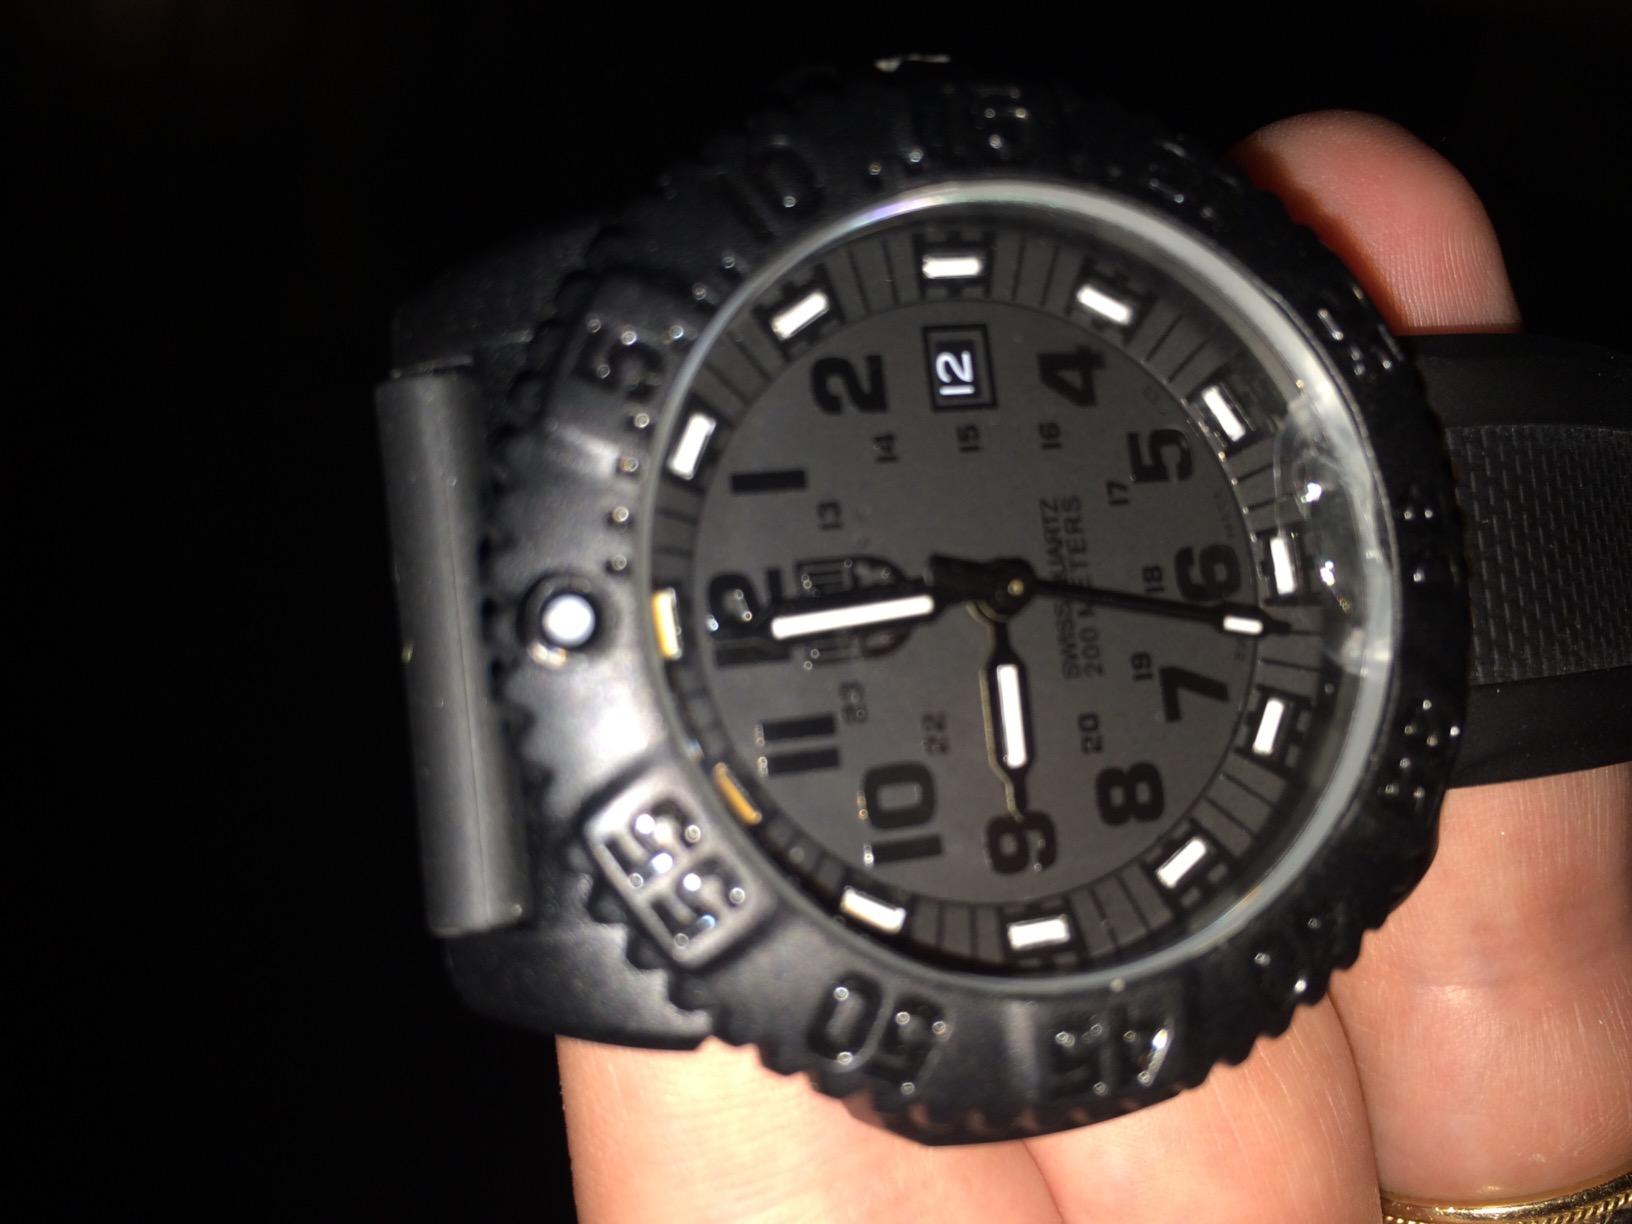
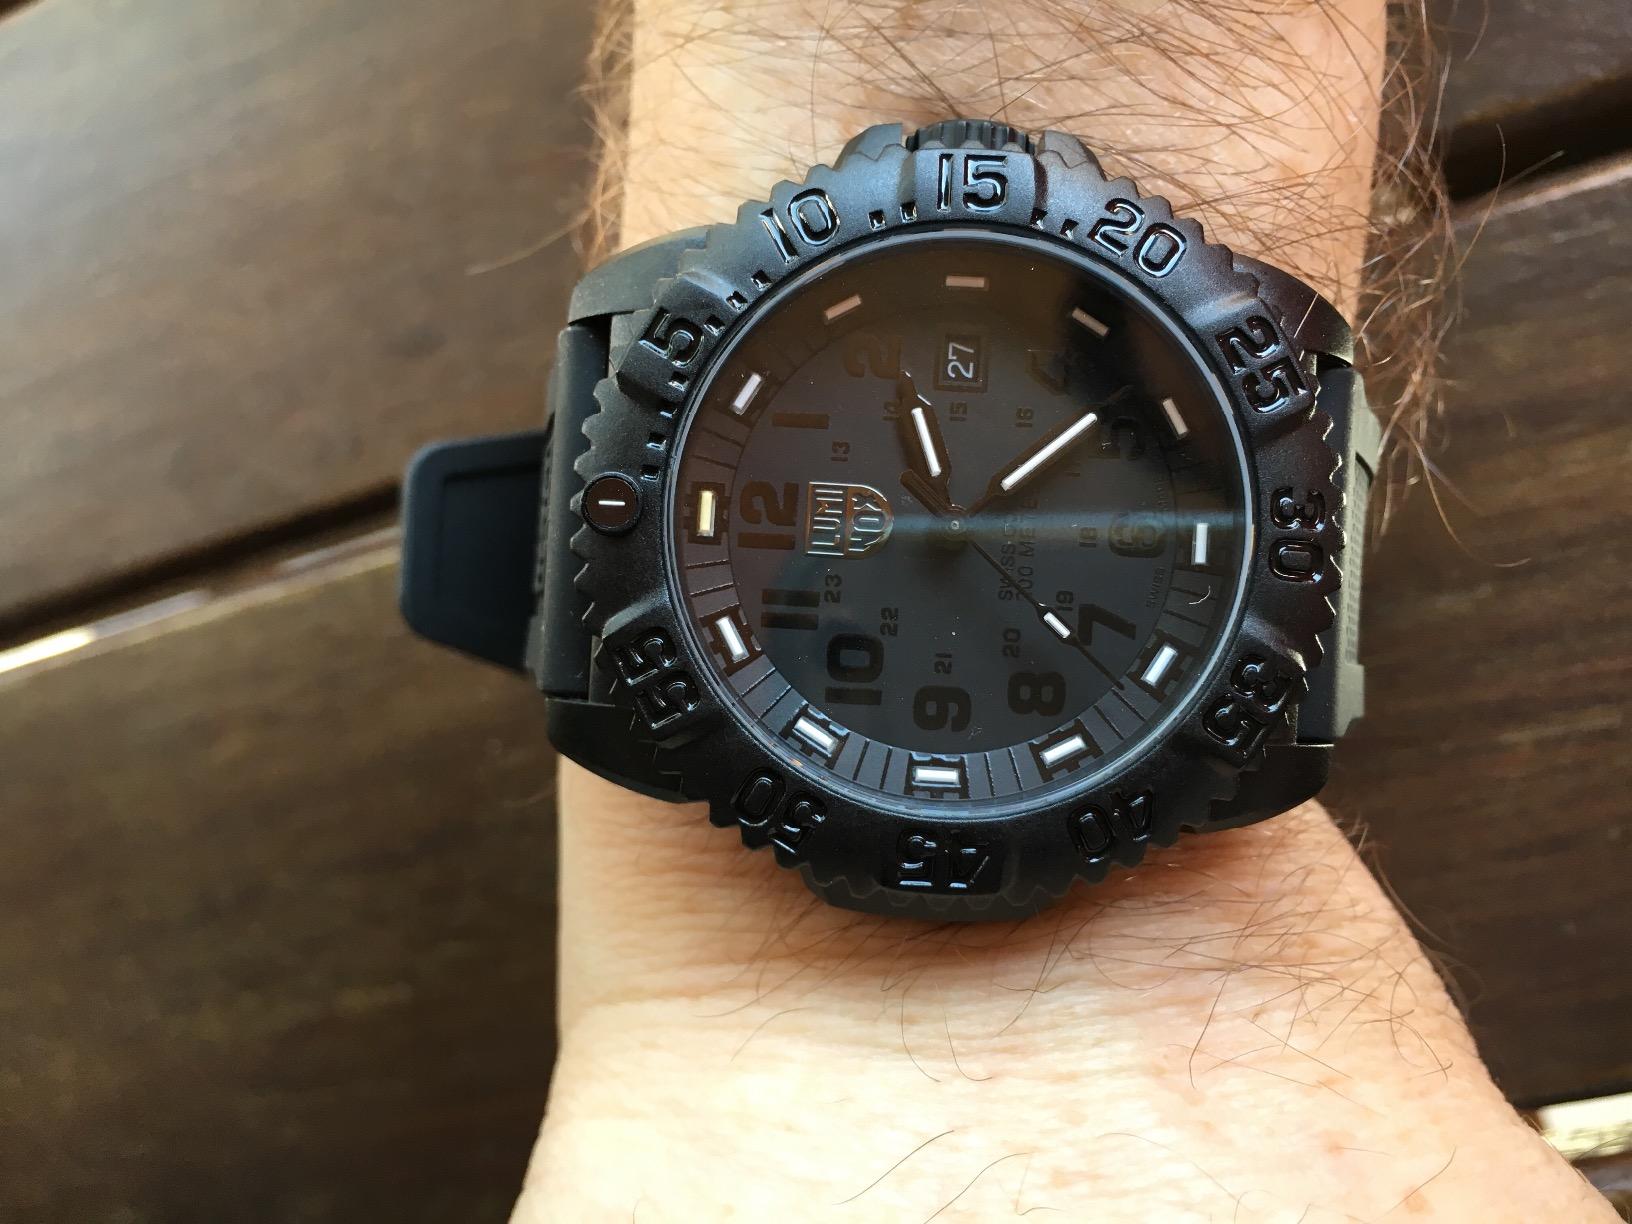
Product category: accessories_watch
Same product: yes